Quagmire (The X-Files)

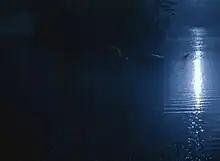
"Big Blue" moves silently through the water. The scene, created using digital effects, was criticized by several critics.

"Quagmire" is the twenty-second episode of the third season of the science fiction television series "The X-Files". It premiered on the Fox network in the United States on May 3, 1996. It was written by Kim Newton and directed by Kim Manners. The episode is a "monster of the week" story, unconnected to the series' wider mythology. "Quagmire" earned a Nielsen household rating of 10.2, being watched by 16 million viewers in its initial broadcast. The episode received mostly positive reviews from television critics.